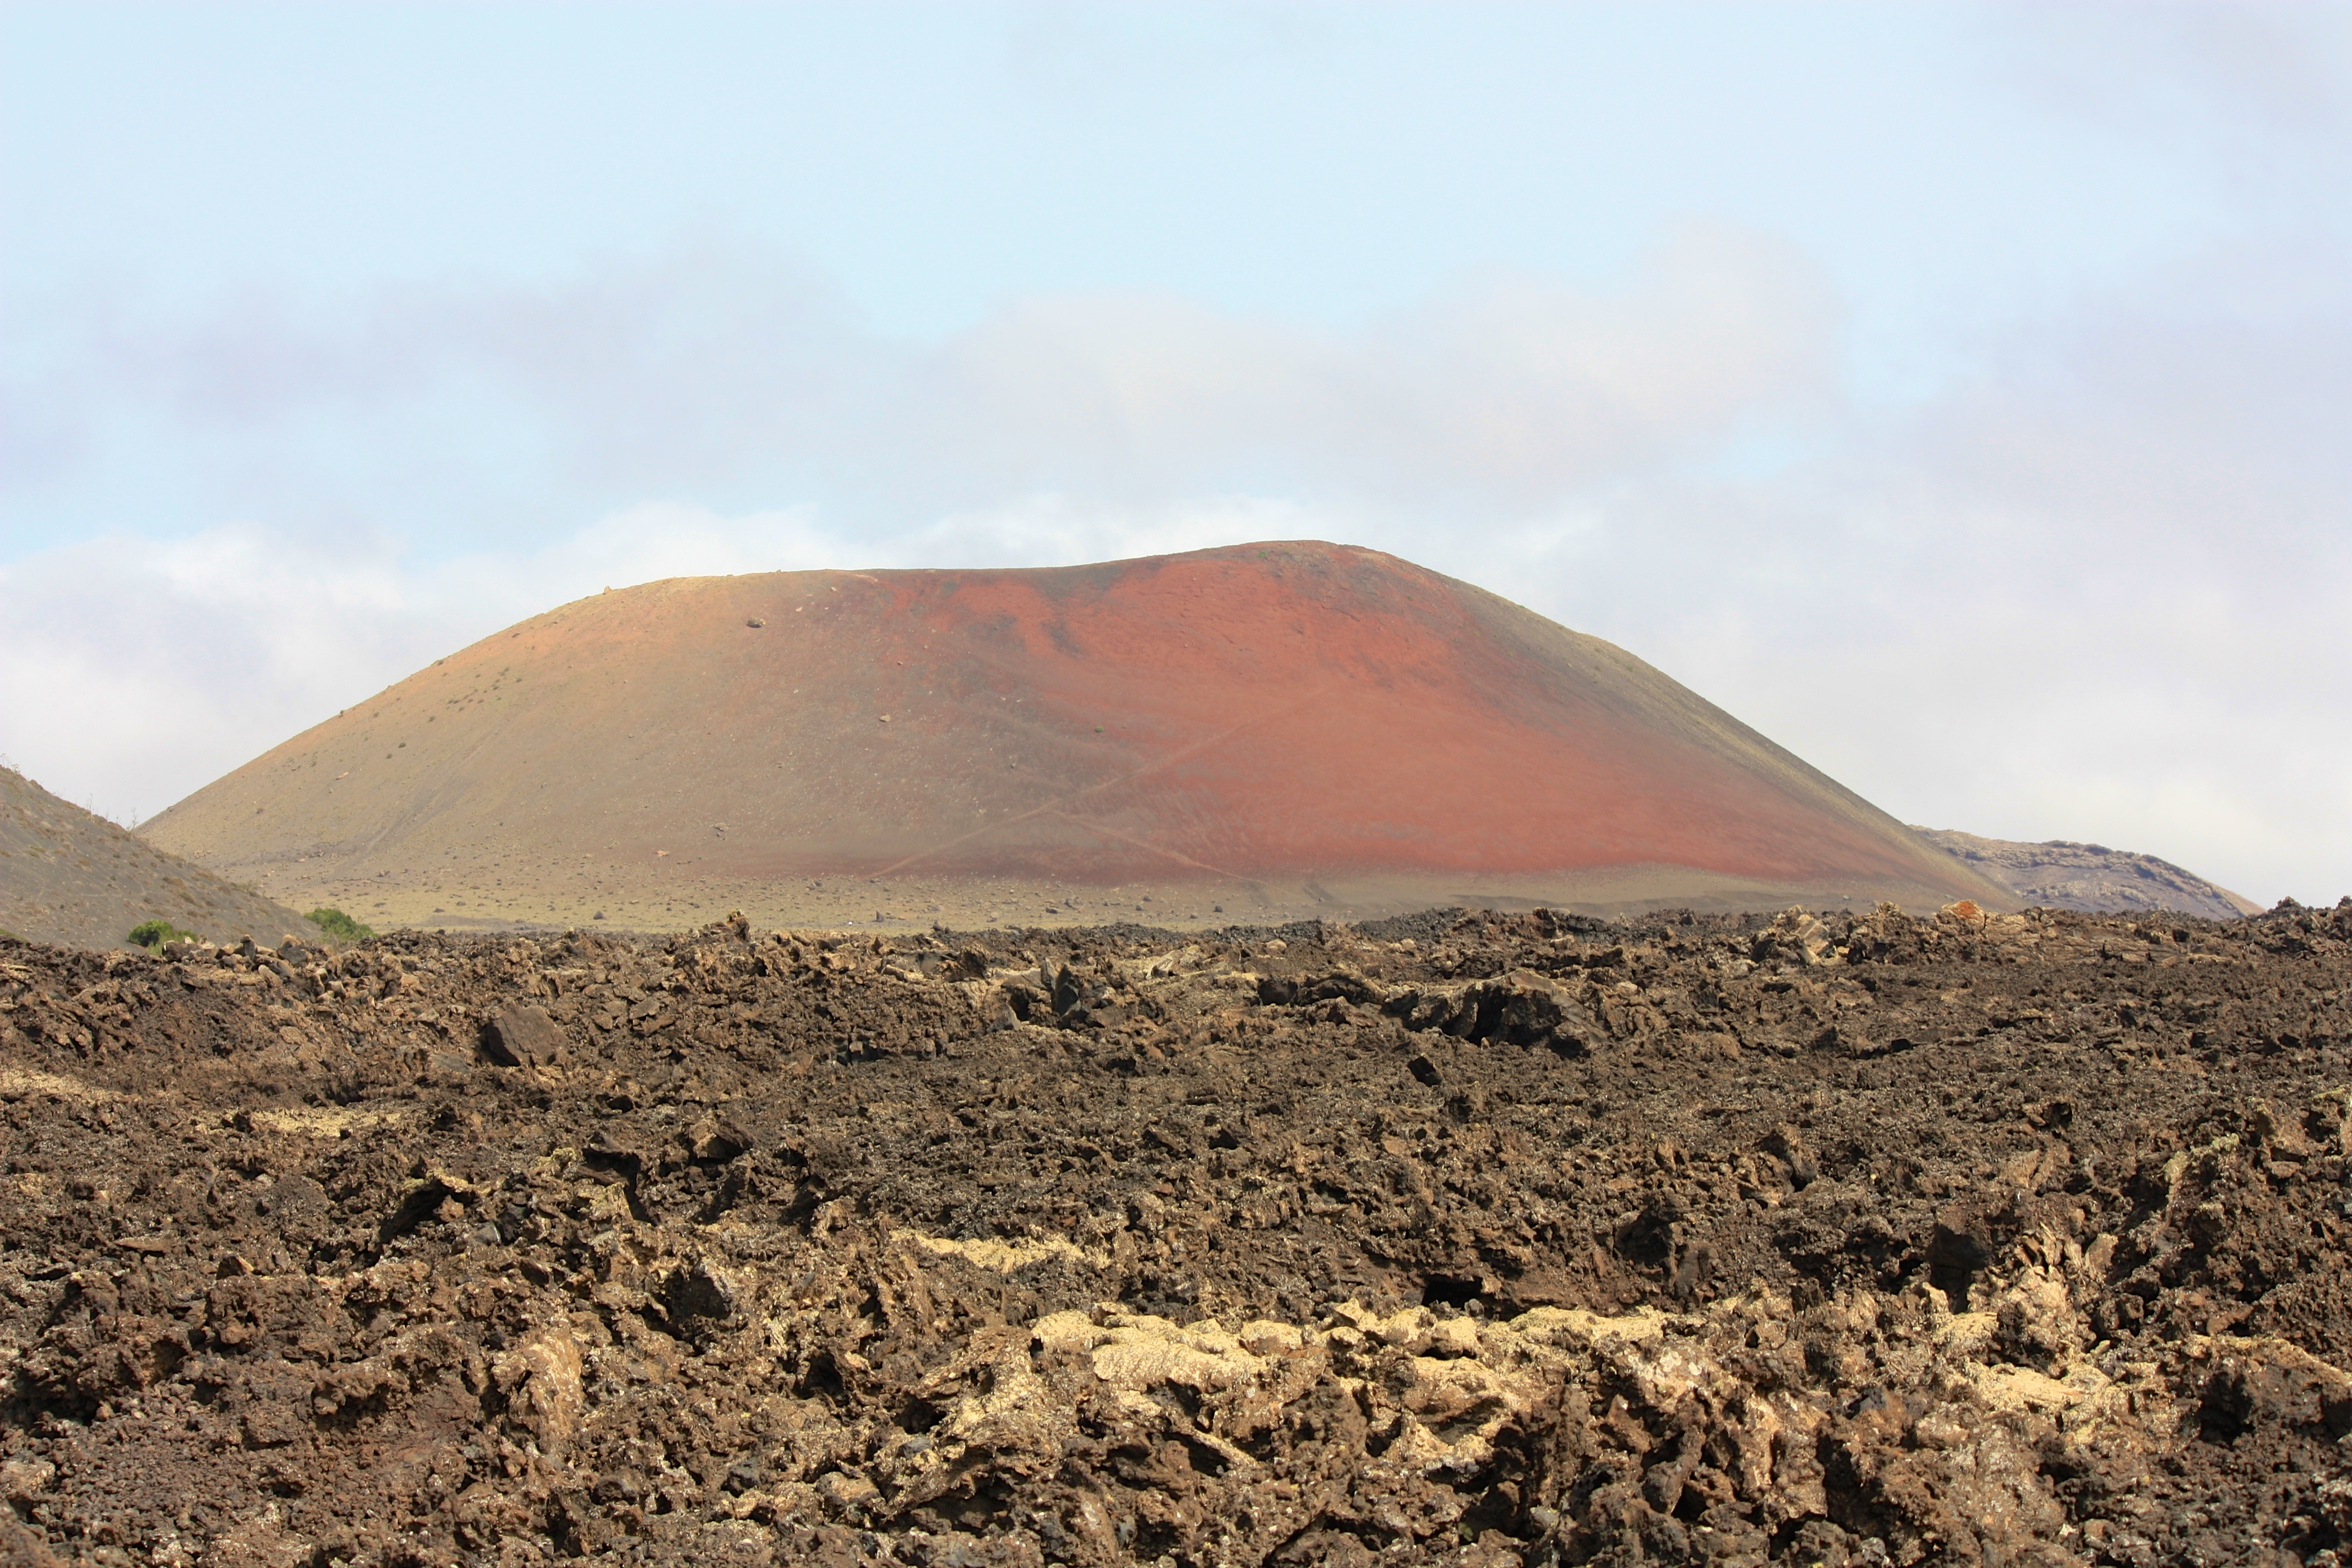
landscape, rock, mountain, field, hill, desert, dry, volcano, soil, plain, stones, geology, plateau, bizarre, ecosystem, butte, mound, lanzarote, landform, stratovolcano, cinder cone, bizarre shapes, red mountain, natural environment, geographical feature, mountainous landforms, volcanic landform, shield volcano, spoil tip